Flight Design CT

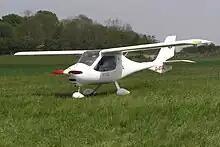
CT2K

All of the CT series are powered by either a single Rotax 912UL or Rotax 912ULS engine, which is installed in a conventional tractor configuration. Typically, the engine drives a three-bladed fixed-pitch propeller, as well as a single generator for powering onboard electrical apparatus. Electrical systems include the flight instrumentation, VHF radio, a transponder, GPS navigation system, and the electrically actuated flaps, the latter having five positions to select for cruise, take-off, and landing. The instrumentation panel features four standard flight instruments, while additional indicators can be optionally installed at the customer's request. Climate control of cockpit is achieved via ducted engine air for heating while louvers provide both cooling and ventilation.